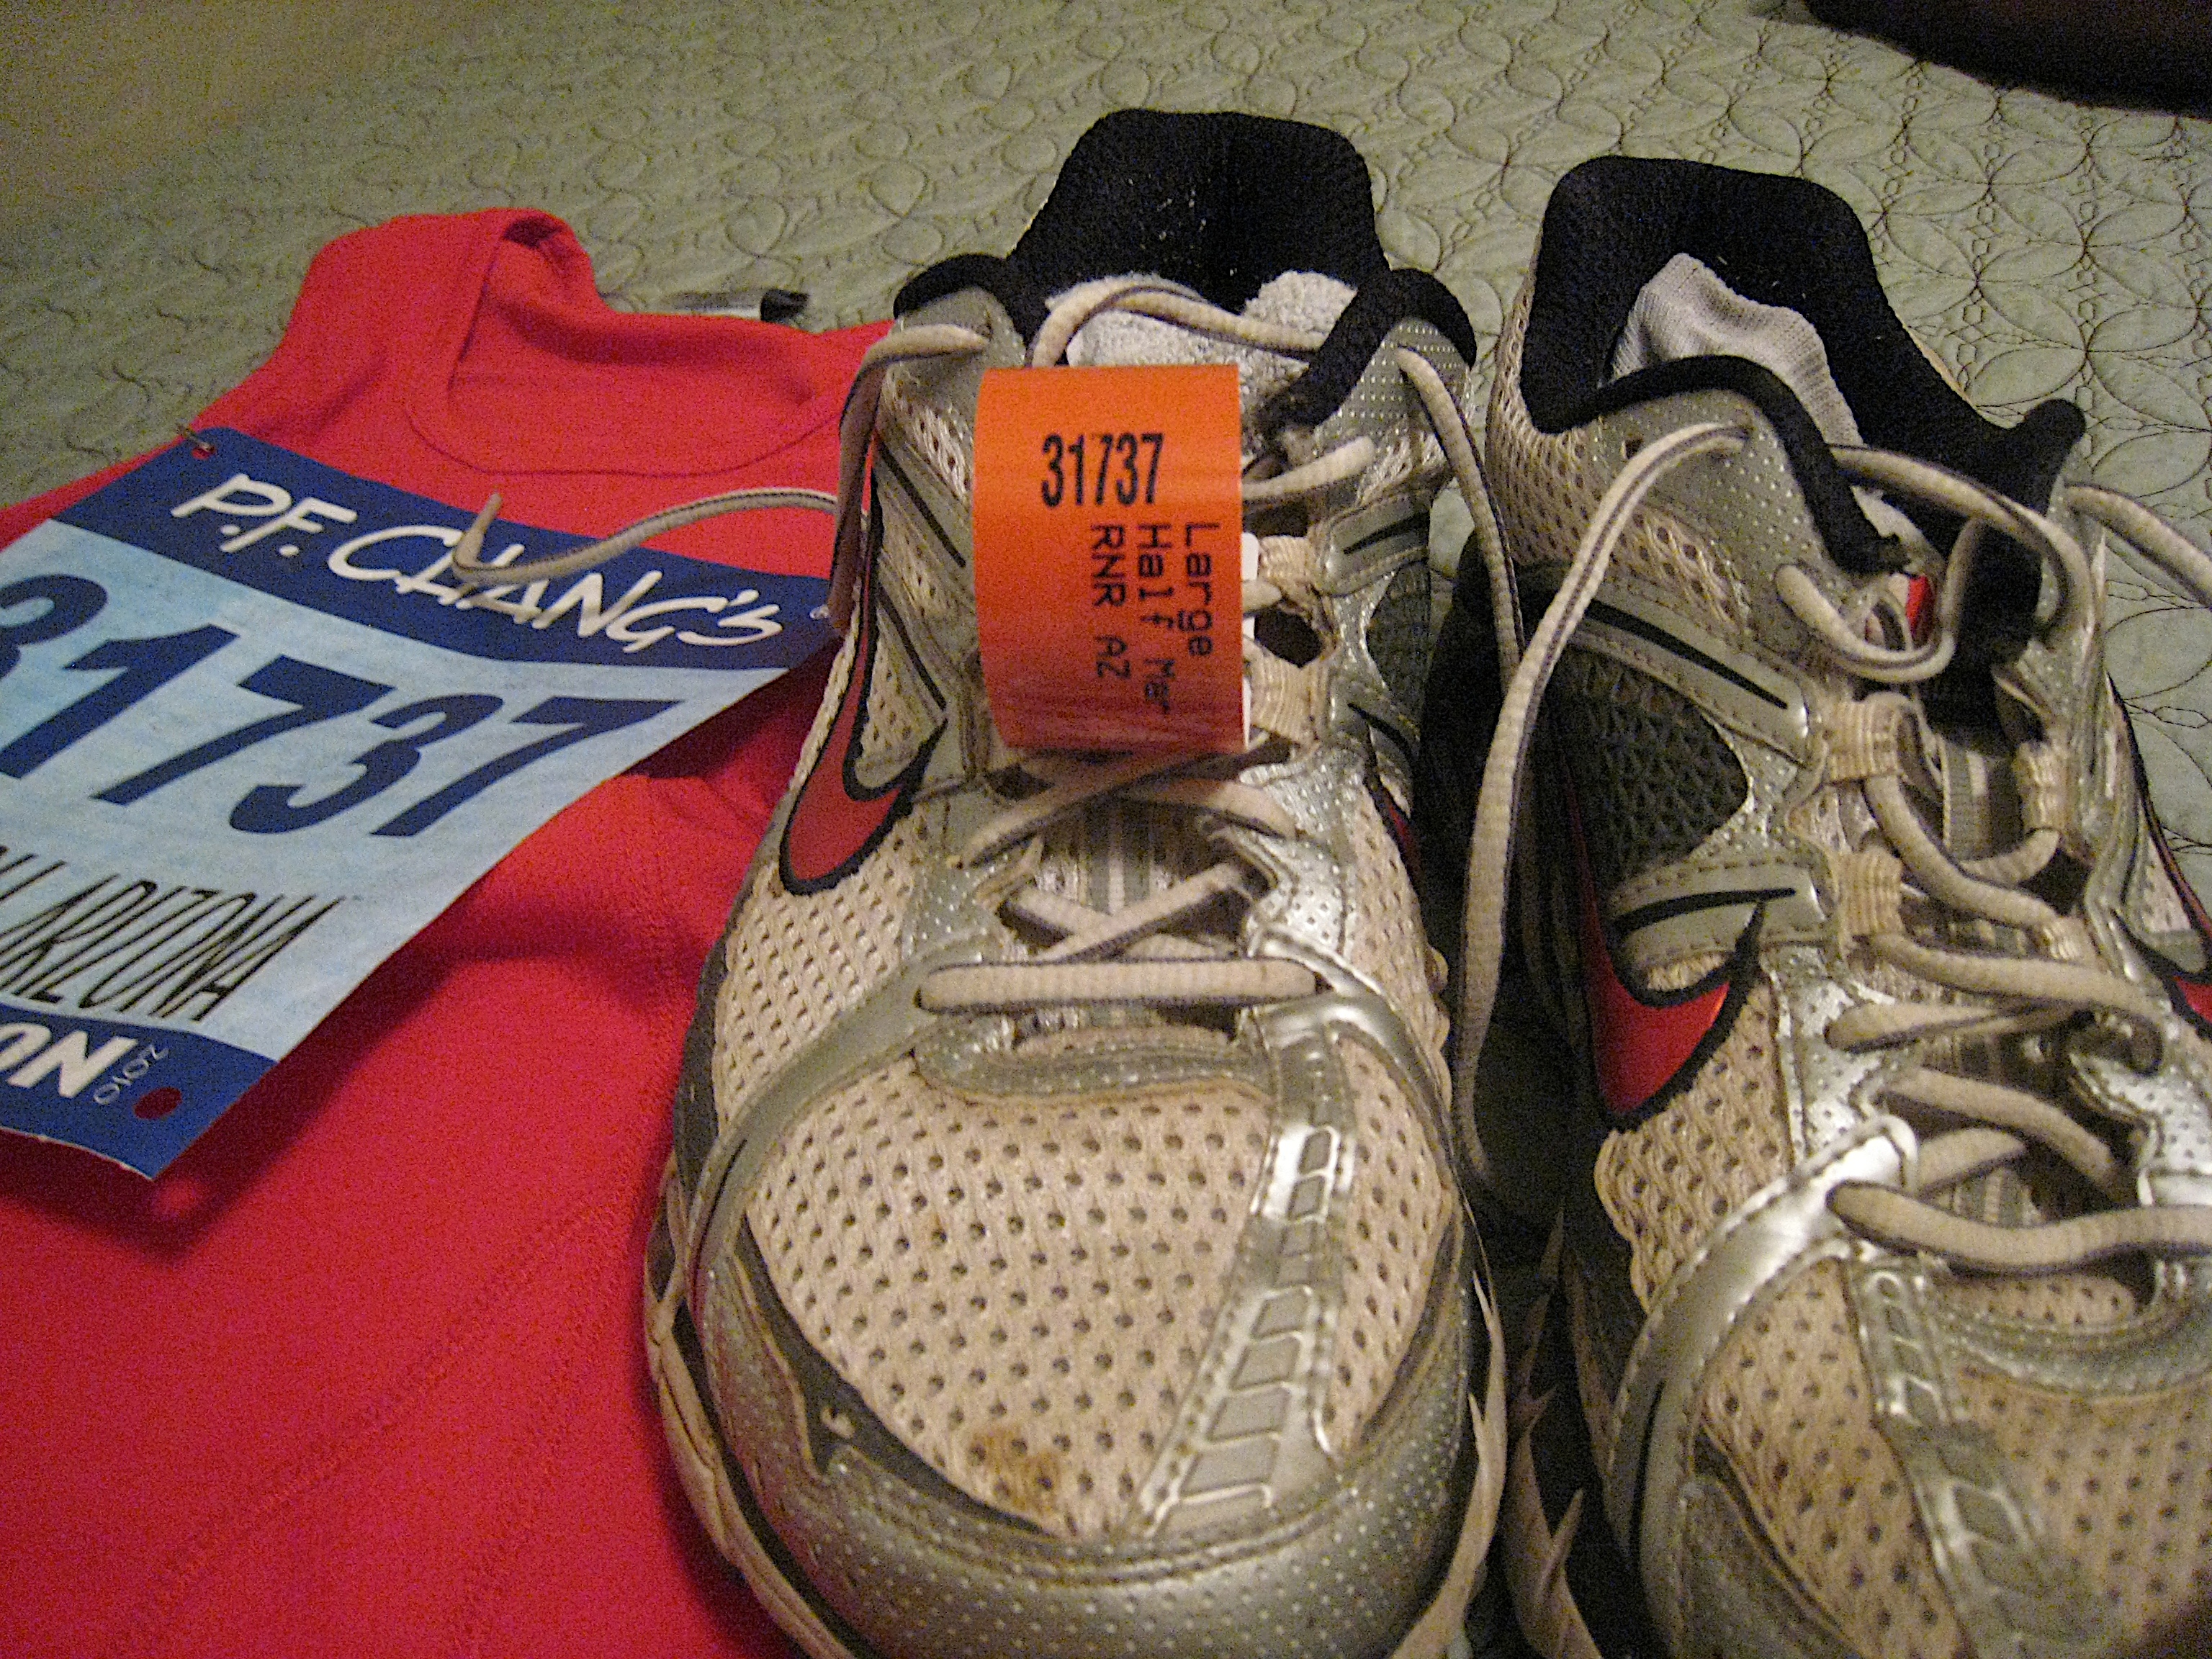
shoe, running, sneakers, footwear